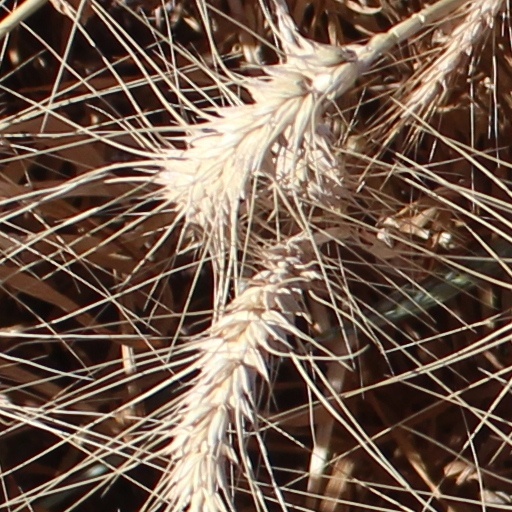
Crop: wheat